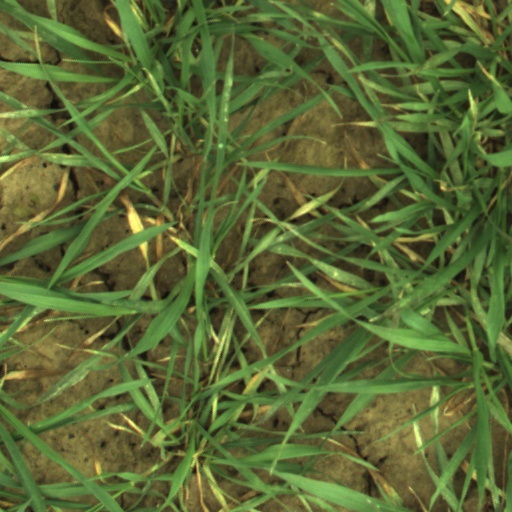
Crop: wheat